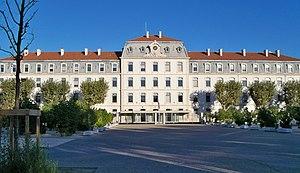
Préfécture du Vaucluse (84)
Cet article recense les hôtels de préfecture des subdivisions territoriales françaises, c'est-à-dire les édifices hébergeant les services des préfectures en France.